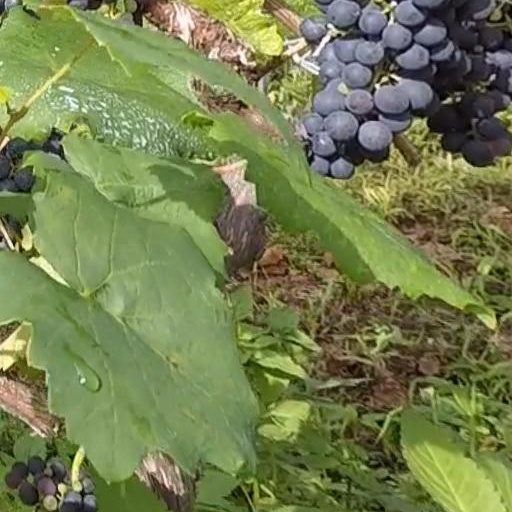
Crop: grape